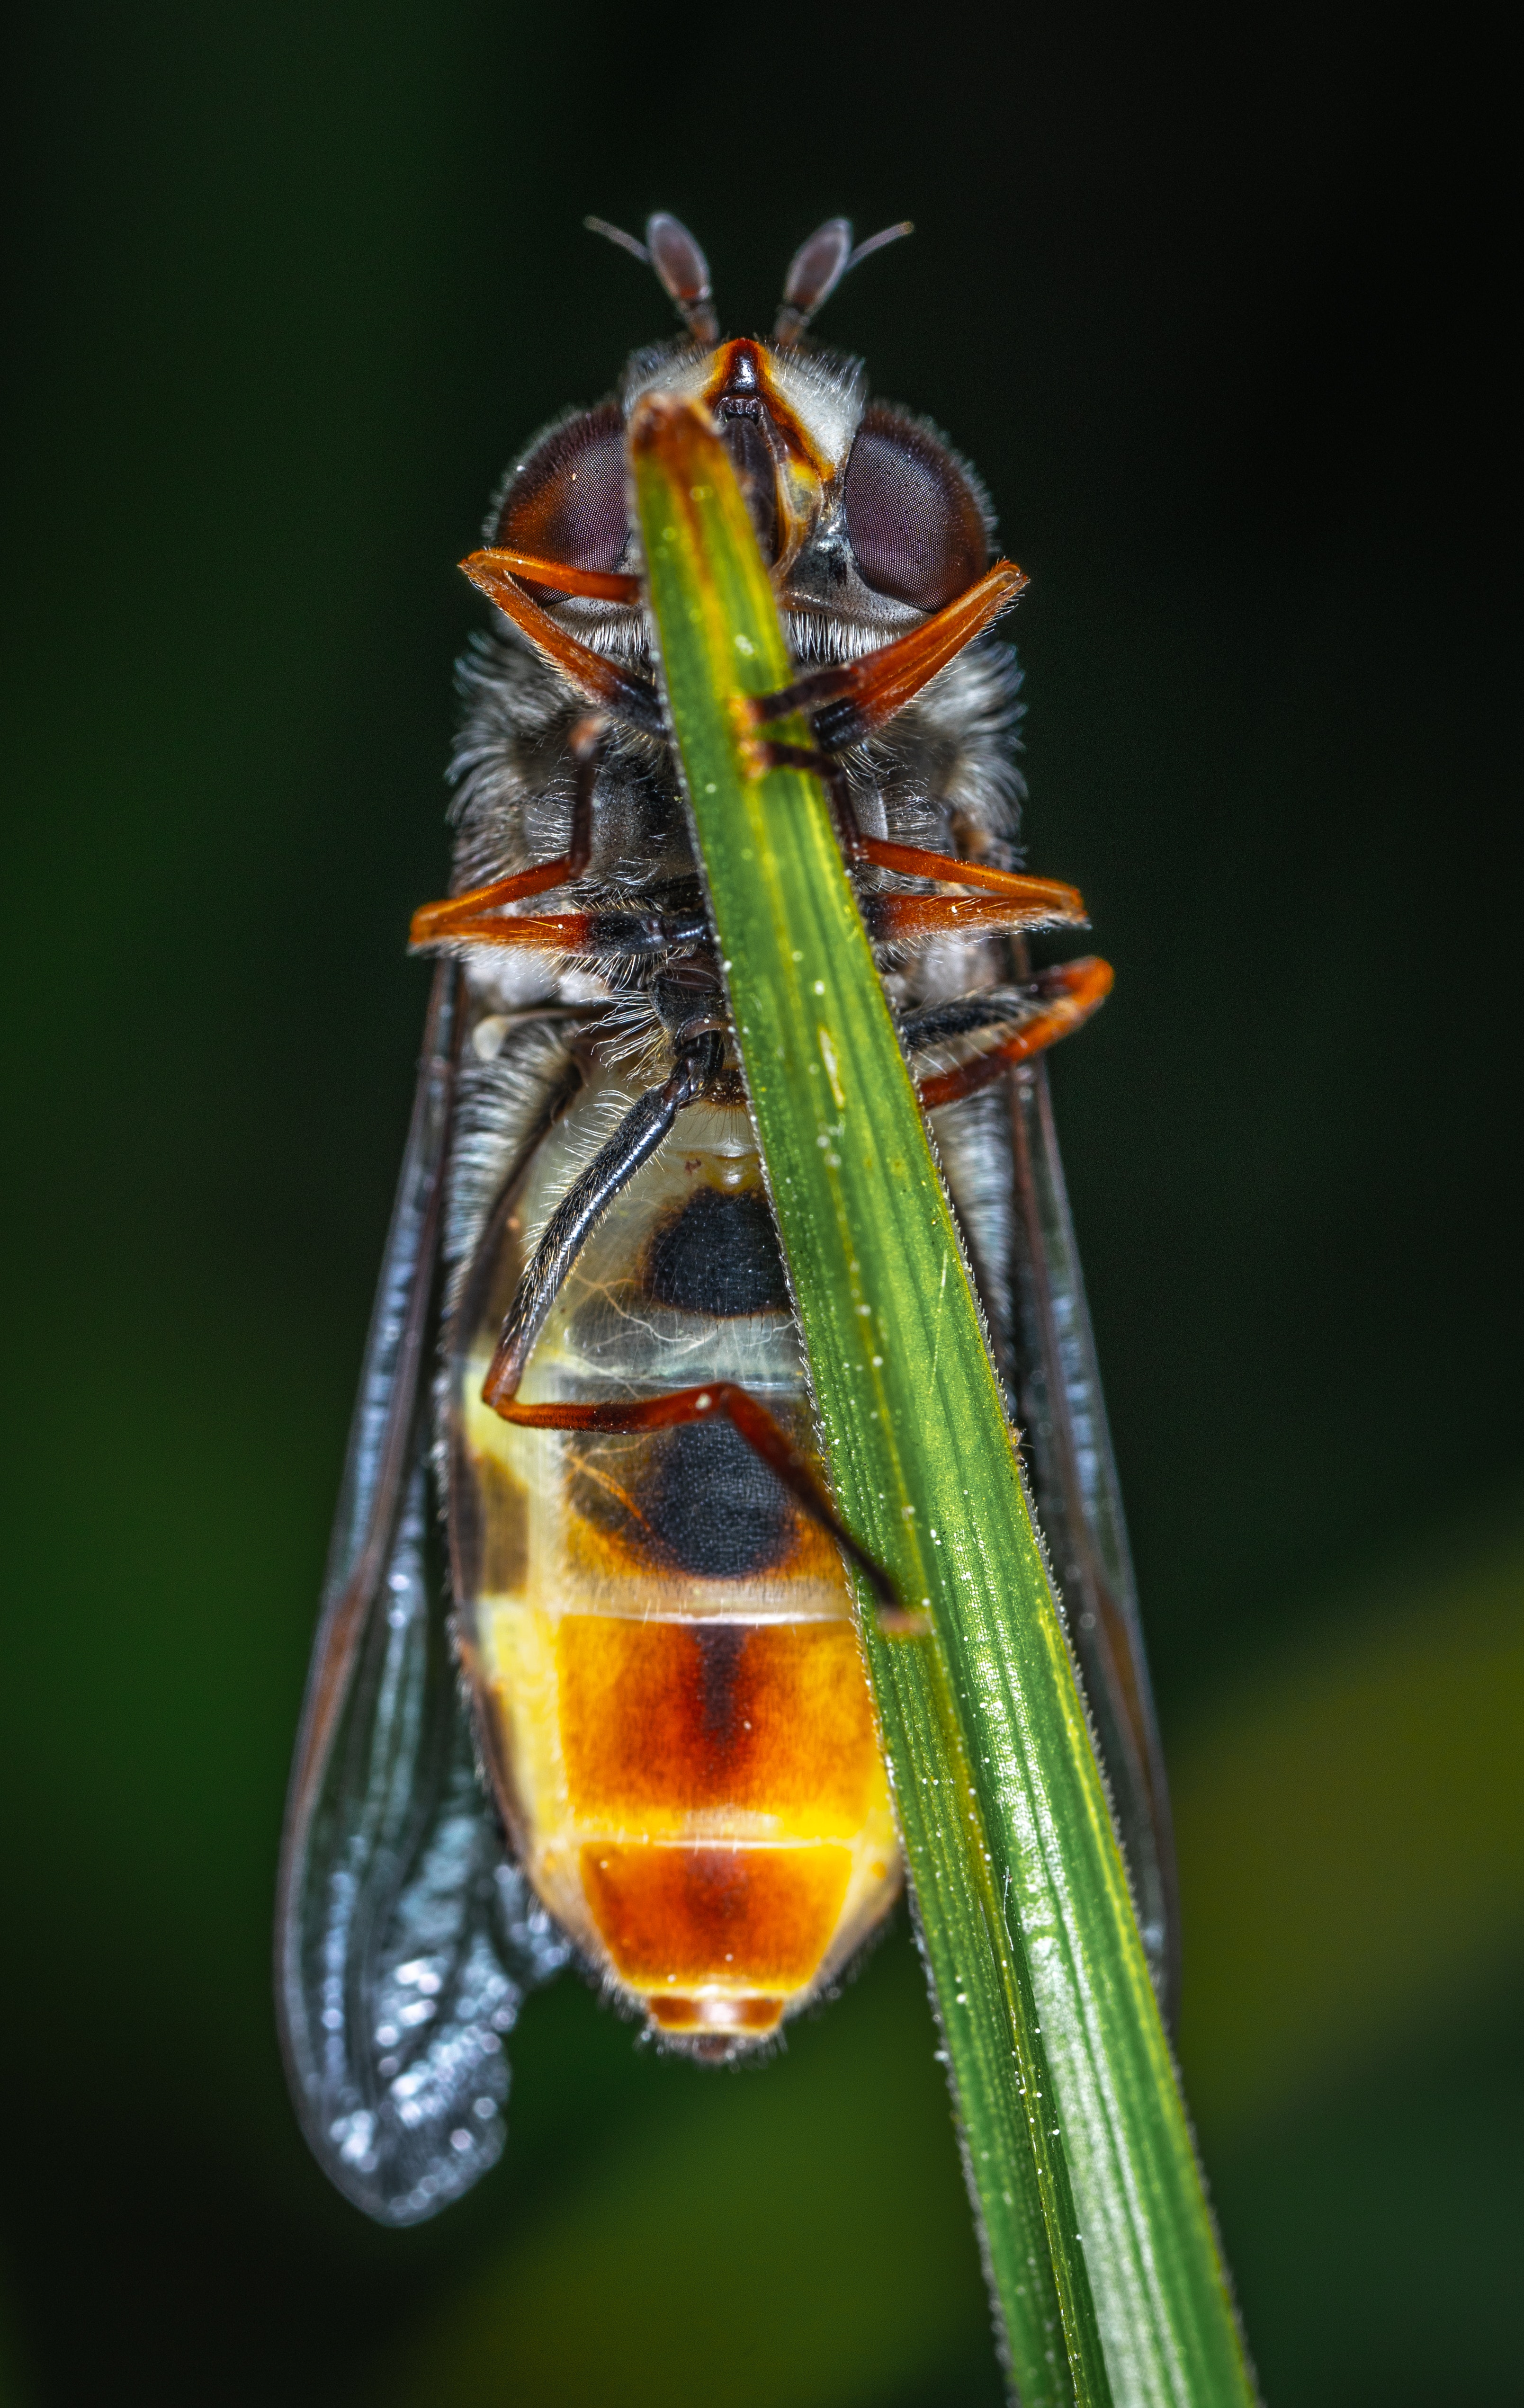
insect, pest, invertebrate, net winged insects, macro photography, hoverfly, bug, organism, membrane winged insect, close up, tachinidae, plant stem, arthropod, photography, fly, wildlife, cicada, parasite, plant, blowflies, Drosophila melanogaster